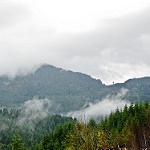
Label: mountain